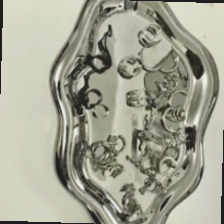
Label: no bracelet mod